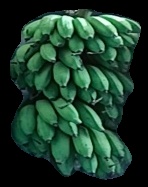
Variety: rasbale
Grade: grade2